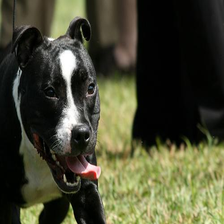
Species: dog
Breed: staffordshire bull terrier